Naucalpan

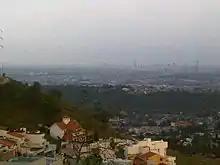
Landscape of Mexico City seen from Pedregal de Echegaray

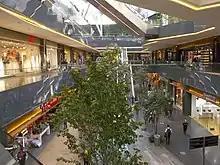
Plaza Toreo, inside the mall.

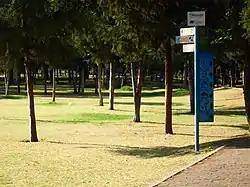
Naucalli Park

The city of Naucalpan extends into neighboring Huixquilucan Municipality. At the 2010 census its total population was 913,681 inhabitants, with 792,211 of these in Naucalpan Municipality and 121,470 in Huixquilucan Municipality. Since cities, or localities, have no separate government, the two parts are governed from their respective municipalities. Within Naucalpan Municipality only the Los Remedios National Park and several ejidos remaining mostly unurbanized. Over 95% of the municipality's population lives in the city proper. The municipality consists of 119 neighborhoods in the city proper, 18 small villages, 71 residential developments and two rural housing developments. Because of the growth of its industry, Naucalpan is one of the most important municipalities in the country. Products manufactured here include foodstuffs, drinks, tobacco, clothing and textiles, wood products and paper, metals and chemicals. Industrial parks include Alce Blanco, Atoto, Industrial Naucalpan, La Perla and Tlatilco.